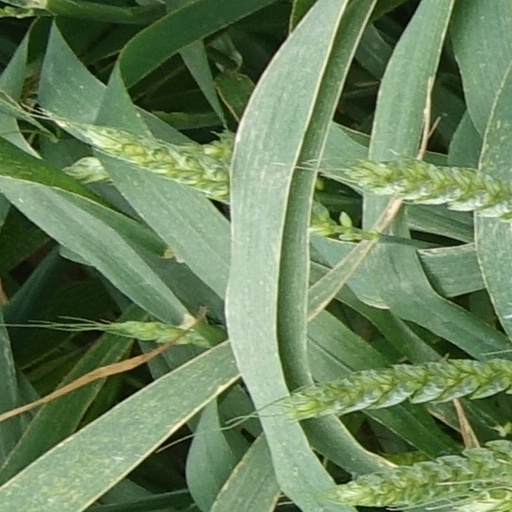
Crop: wheat